Tito Schipa

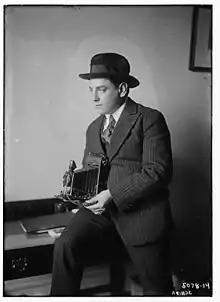
Tito Schipa in 1920 with a camera

Tito Schipa (born Raffaele Attilio Amedeo Schipa; 2 January 1889 in Lecce16 December 1965) was an Italian tenor.